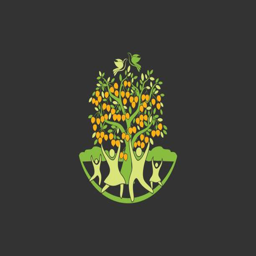
healthy people in the garden .